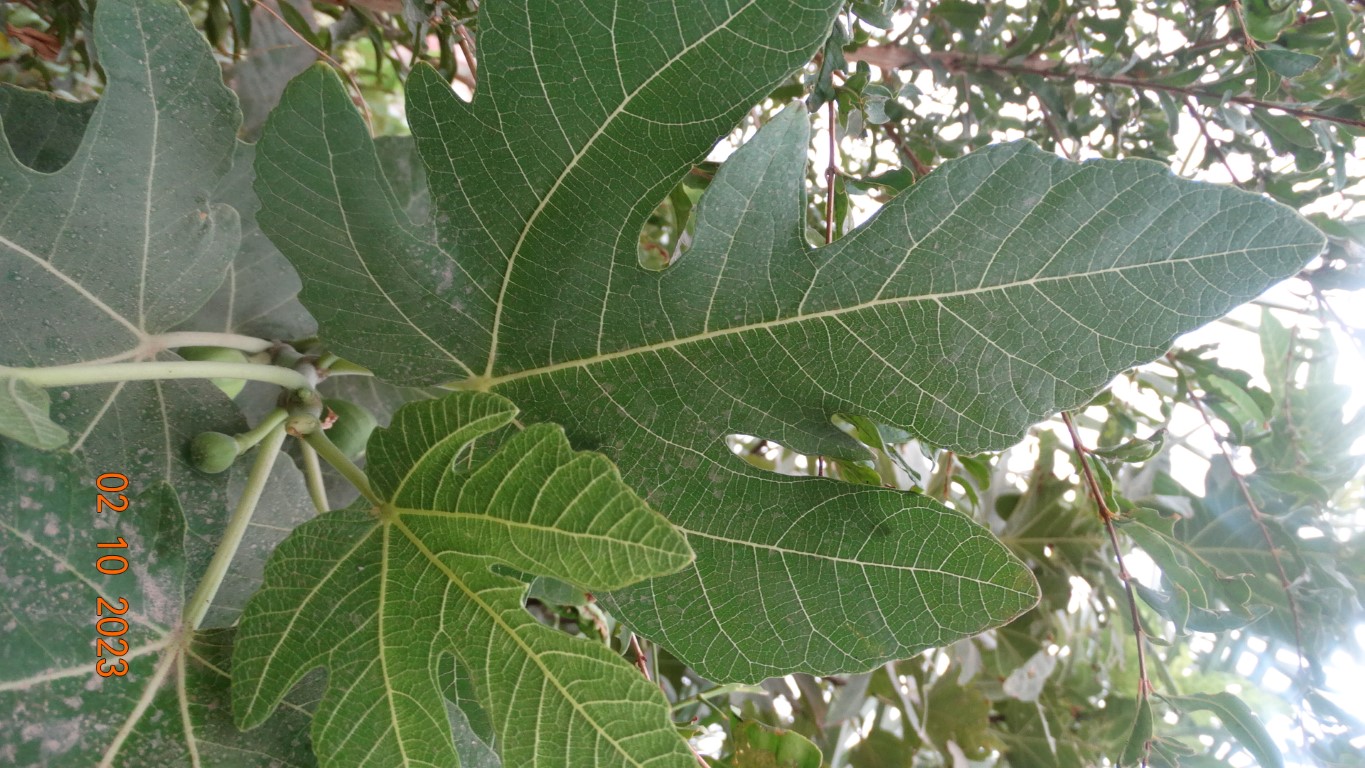
Label: healthy